Kuwait City

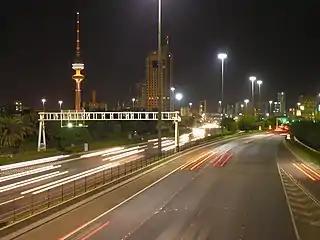
A highway in Kuwait City

Kuwait City is located on Kuwait Bay, a natural deep-water harbor. Ninety percent of Kuwait's population live within the Kuwait Bay coast. The country is generally low-lying, with the highest point being above sea level. It has nine islands, all of which, with the exception of Failaka Island, are uninhabited. With an area of , Bubiyan is the largest island in Kuwait and is connected to the rest of the country by a bridge. The land area is considered arable and sparse vegetation is found along its coastline.